Atanasio de Urioste Velasco

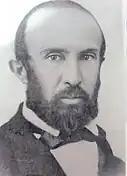
Don Melitón de Urioste, his father.

The son of Melitón de Urioste Gómez and Petronila Clotilde Velasco del Rivero, who was a first cousin of José Miguel de Velasco, he was born in the city of Sucre to a prominent family. He was educated in France and England where he received an excellent education and established connections for his later career as a diplomat.